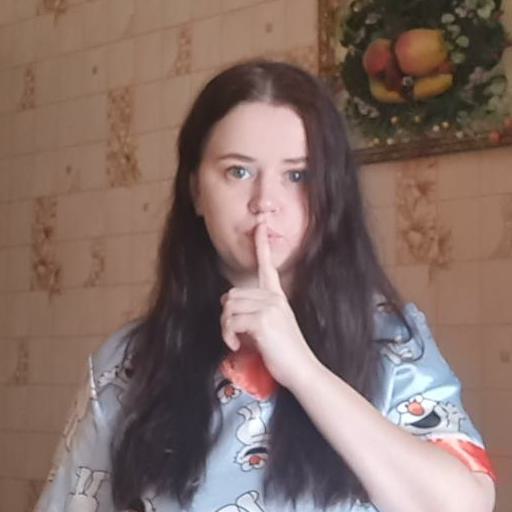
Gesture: mute